Gösgen District

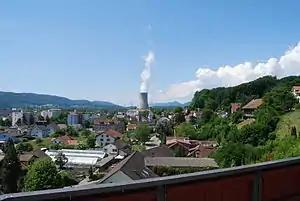
Niedergösgen and the Gösgen Nuclear Power Plant

Gösgen District is one of the ten districts of the canton of Solothurn, Switzerland, situated to the northeast of the canton. Together with the Olten District, Gösgen forms the electoral district of Olten-Gösgen. It has a population of (as of ).